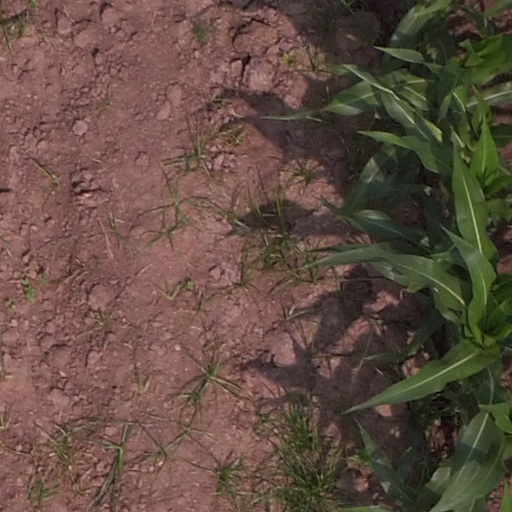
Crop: maize; corn